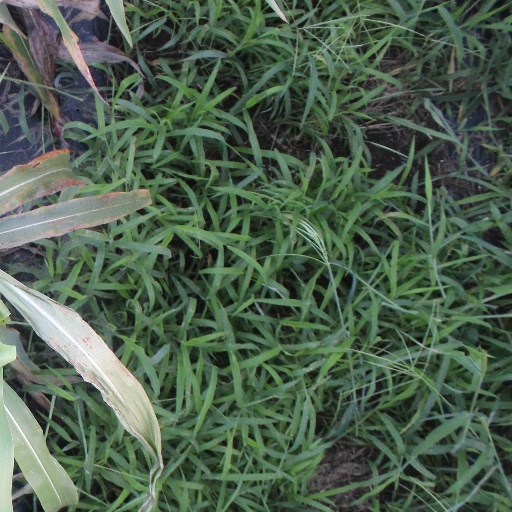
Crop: sorghum